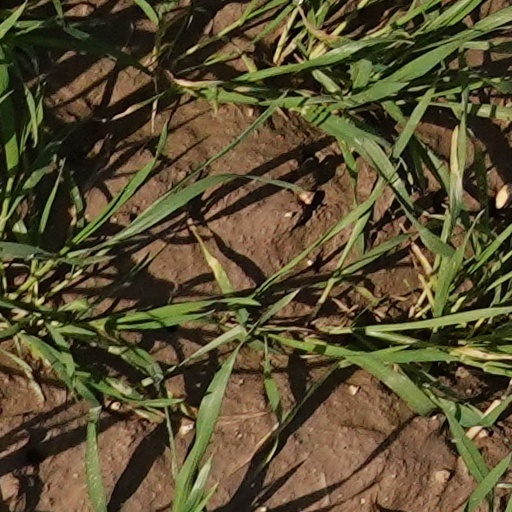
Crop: wheat